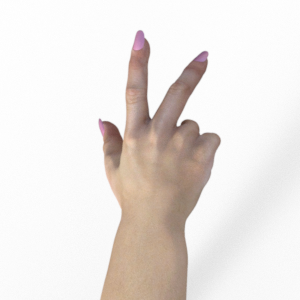
Label: scissors